Chamberlain Bridge

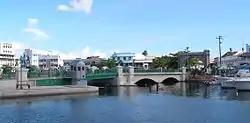
Chamberlain Bridge, Bridgetown

The Chamberlain Bridge is a bridge in Bridgetown, the capital and largest city of the nation of Barbados. In 1872, it was a swing bridge across the marine inlet channel of the inner basin of the Careenage (Constitution River) at Carlisle Bay. The outmoded steel structure was dismantled and rebuilt in 2005–2006 as a lifting bridge with the state-of the-art modern technology of an all-composite single-leaf bascule design. This design is a counterweighted bridge span that pivots upward, permitting pleasure craft to pass through an inlet channel. The bridge was built using fibre-reinforced plastic (FRP), which is lighter, long lasting and non-corrosive.